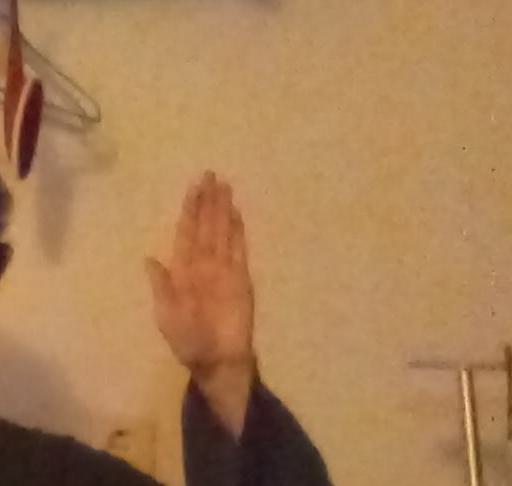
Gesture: stop